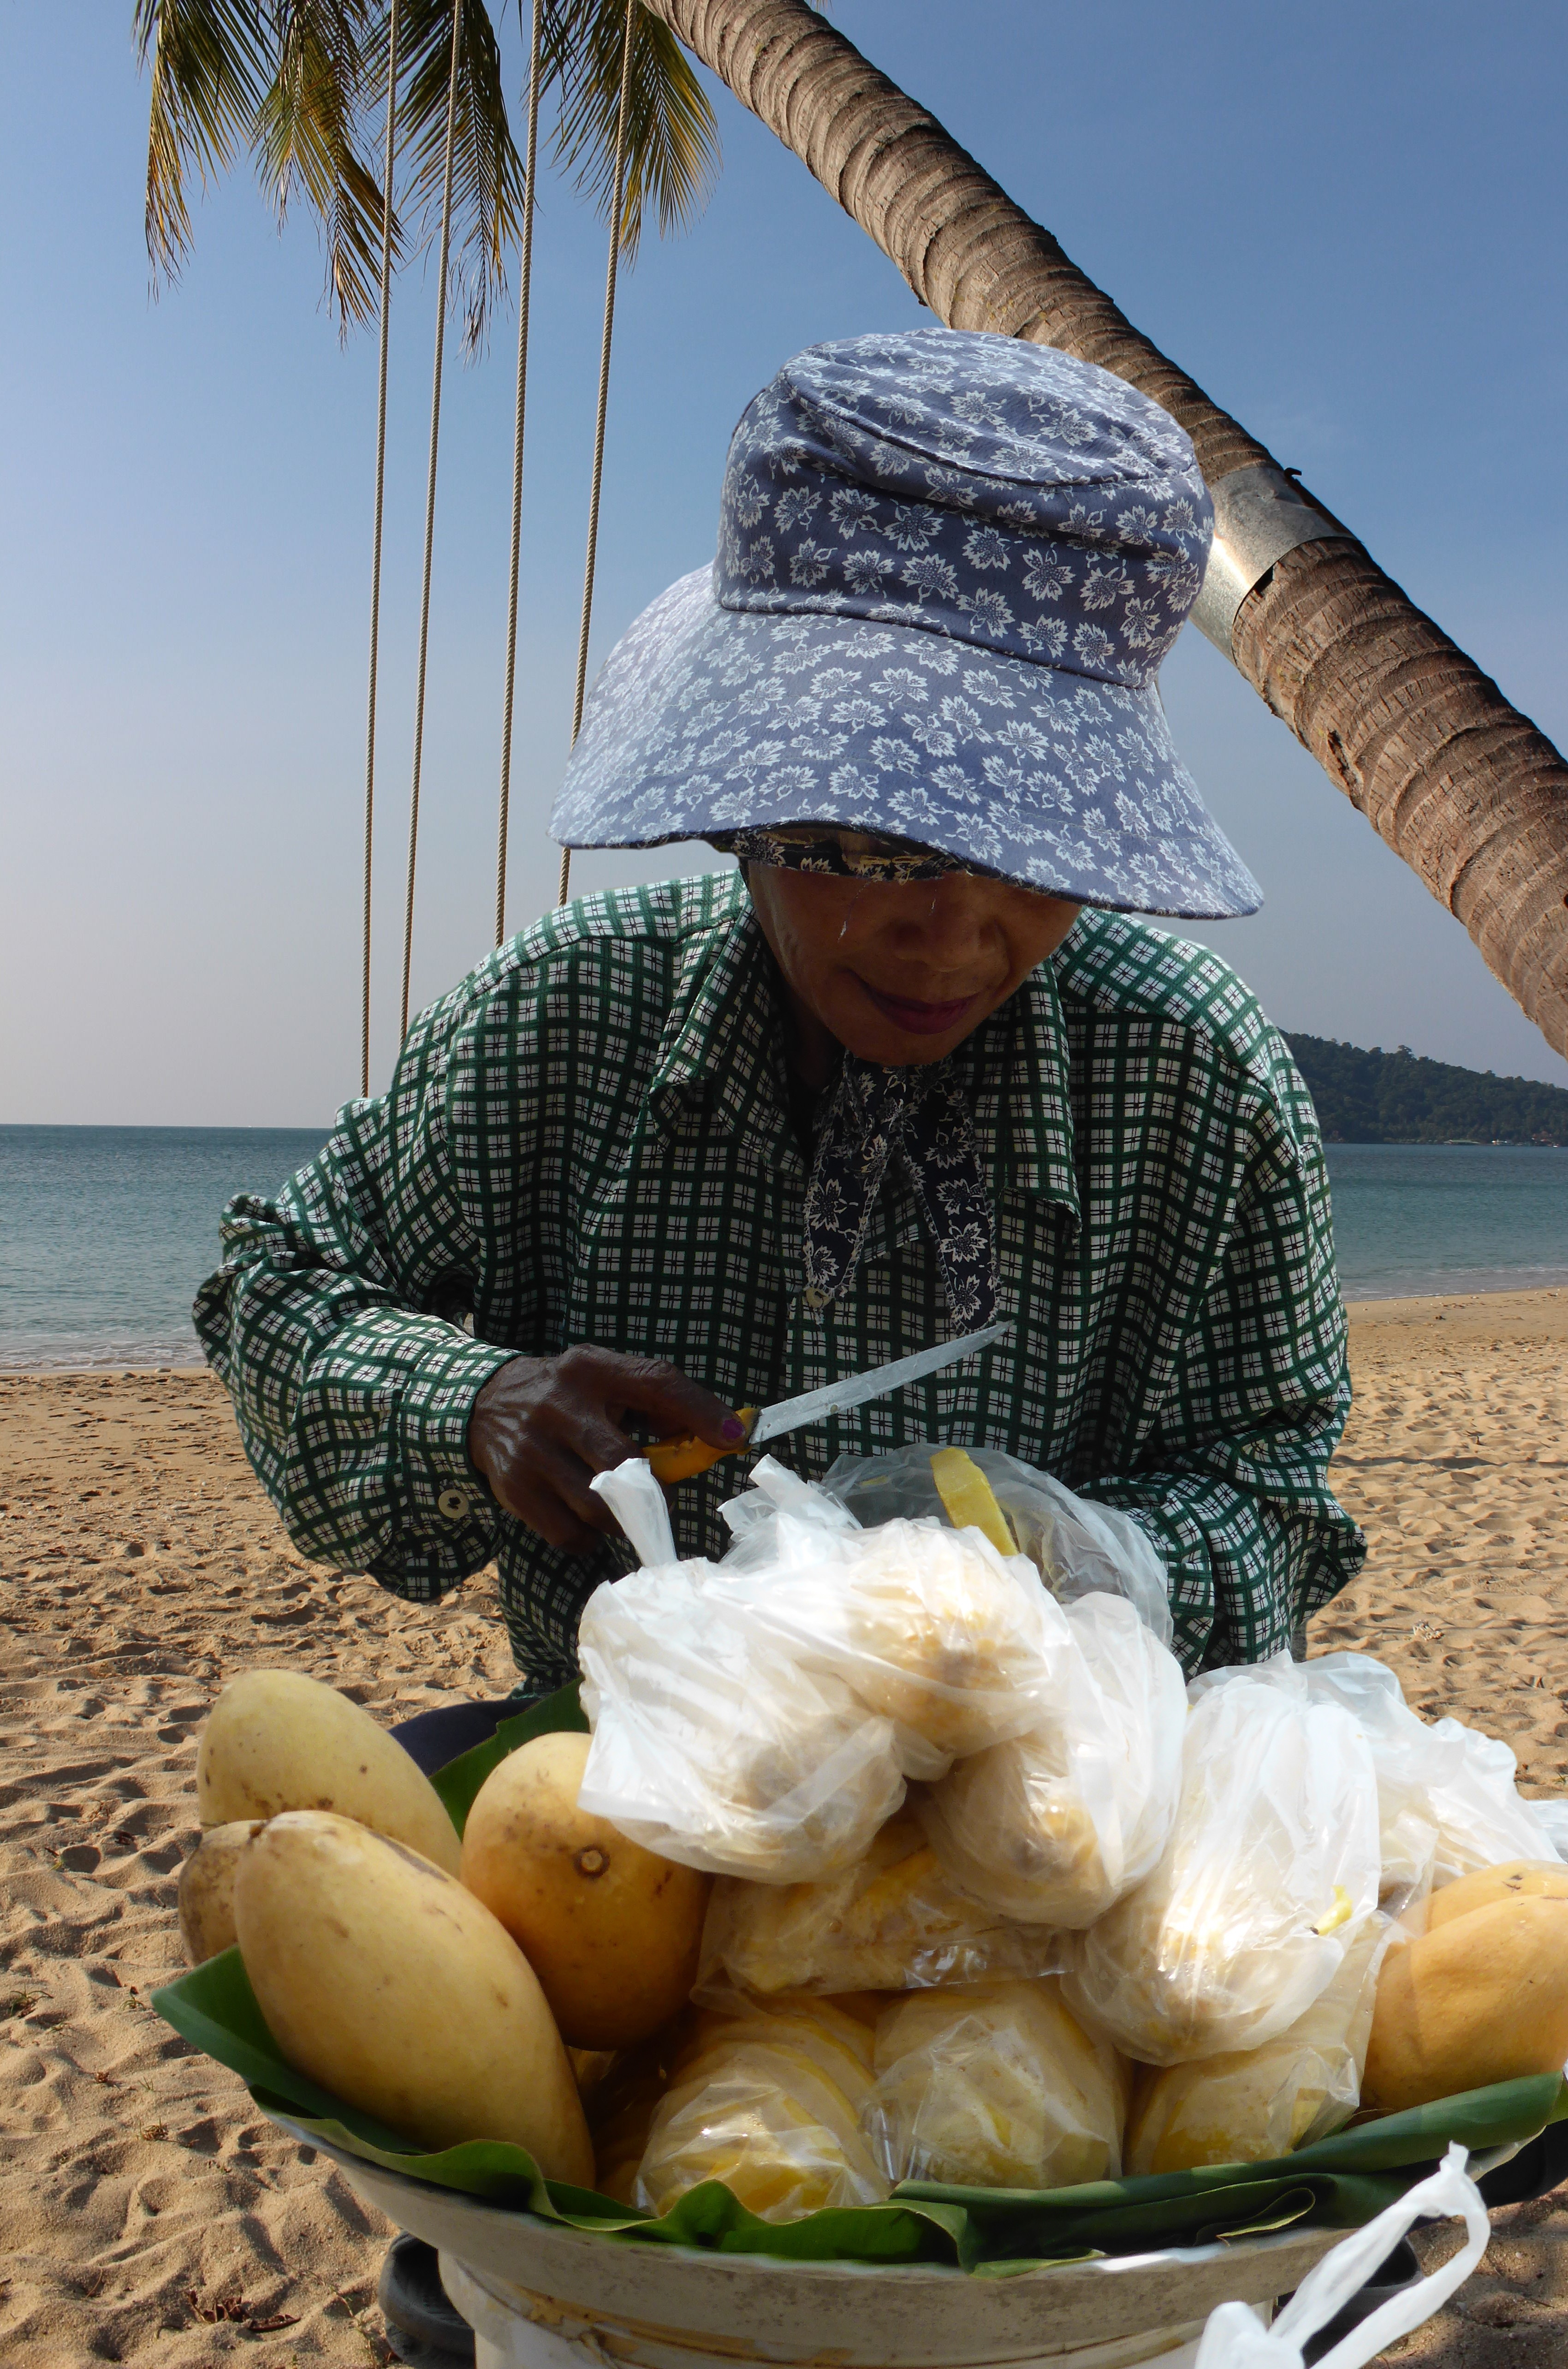
beach, plant, woman, fruit, food, produce, asia, healthy, thailand, coconut, mango, fruits, vitamins, asian girl, flowering plant, shop assistant, fruit saleswoman, land plant